2013 in spaceflight

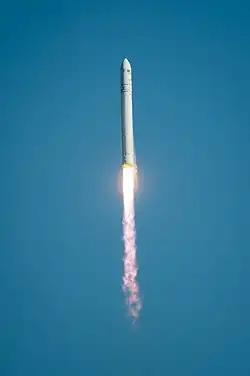
The first launch of the Antares rocket occurred on 21 April 2013.

In 2013, the maiden spaceflight of the Orbital Sciences' Antares launch vehicle, designated "A-ONE", took place on 13 April. Orbital Science also launched its first spacecraft, Cygnus, that docked with the International Space Station in late September 2013.